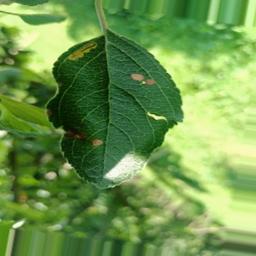
Label: Alternaria